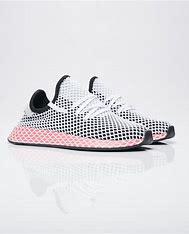
Brand: Adidas
Model: Deerupt Runner